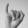
ASL letter: I